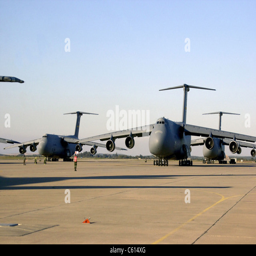
an airman dwarfed by a cargo aircraft signals the plane through a crowded runway